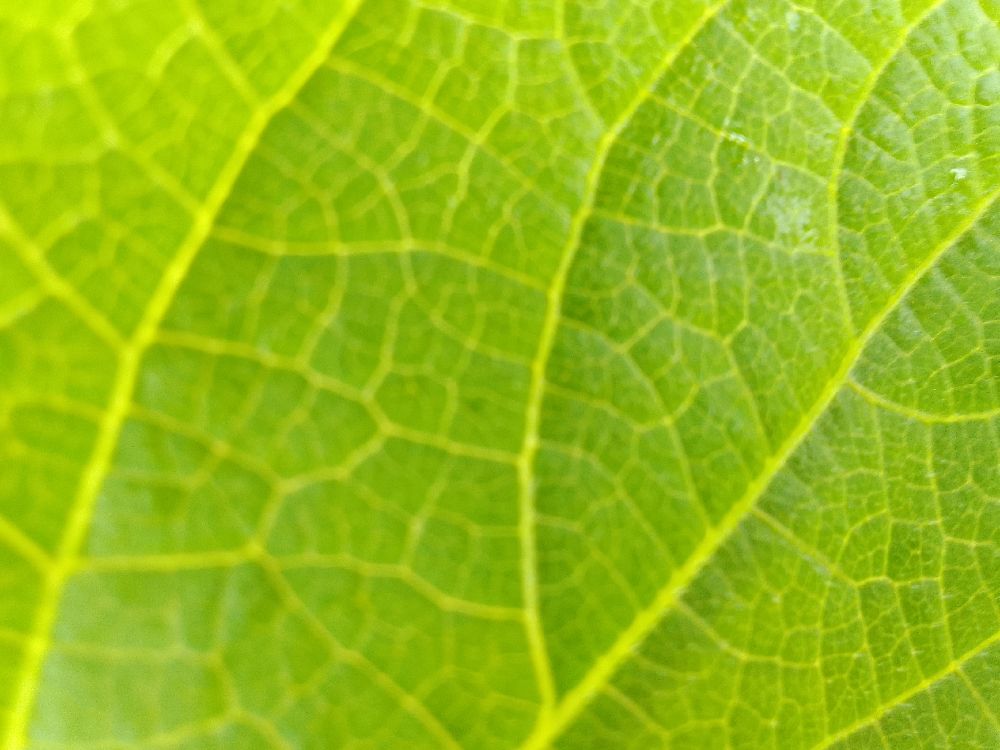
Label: healthy